James Weldon Johnson Community Library

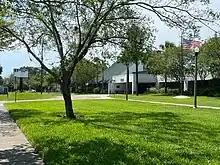
Enoch D. Davis Center, Saint Petersburg, FL, Taken 4/28/2023

James Weldon Johnson Community Library is a member of the Pinellas Public Library Cooperative and the St. Petersburg Library System. Library patrons may borrow books, CDs, DVDs, audiobooks, magazines and request items be put on hold from libraries throughout Pinellas County. In addition, Interlibrary loan requests are available to patrons on the library's website or in person.